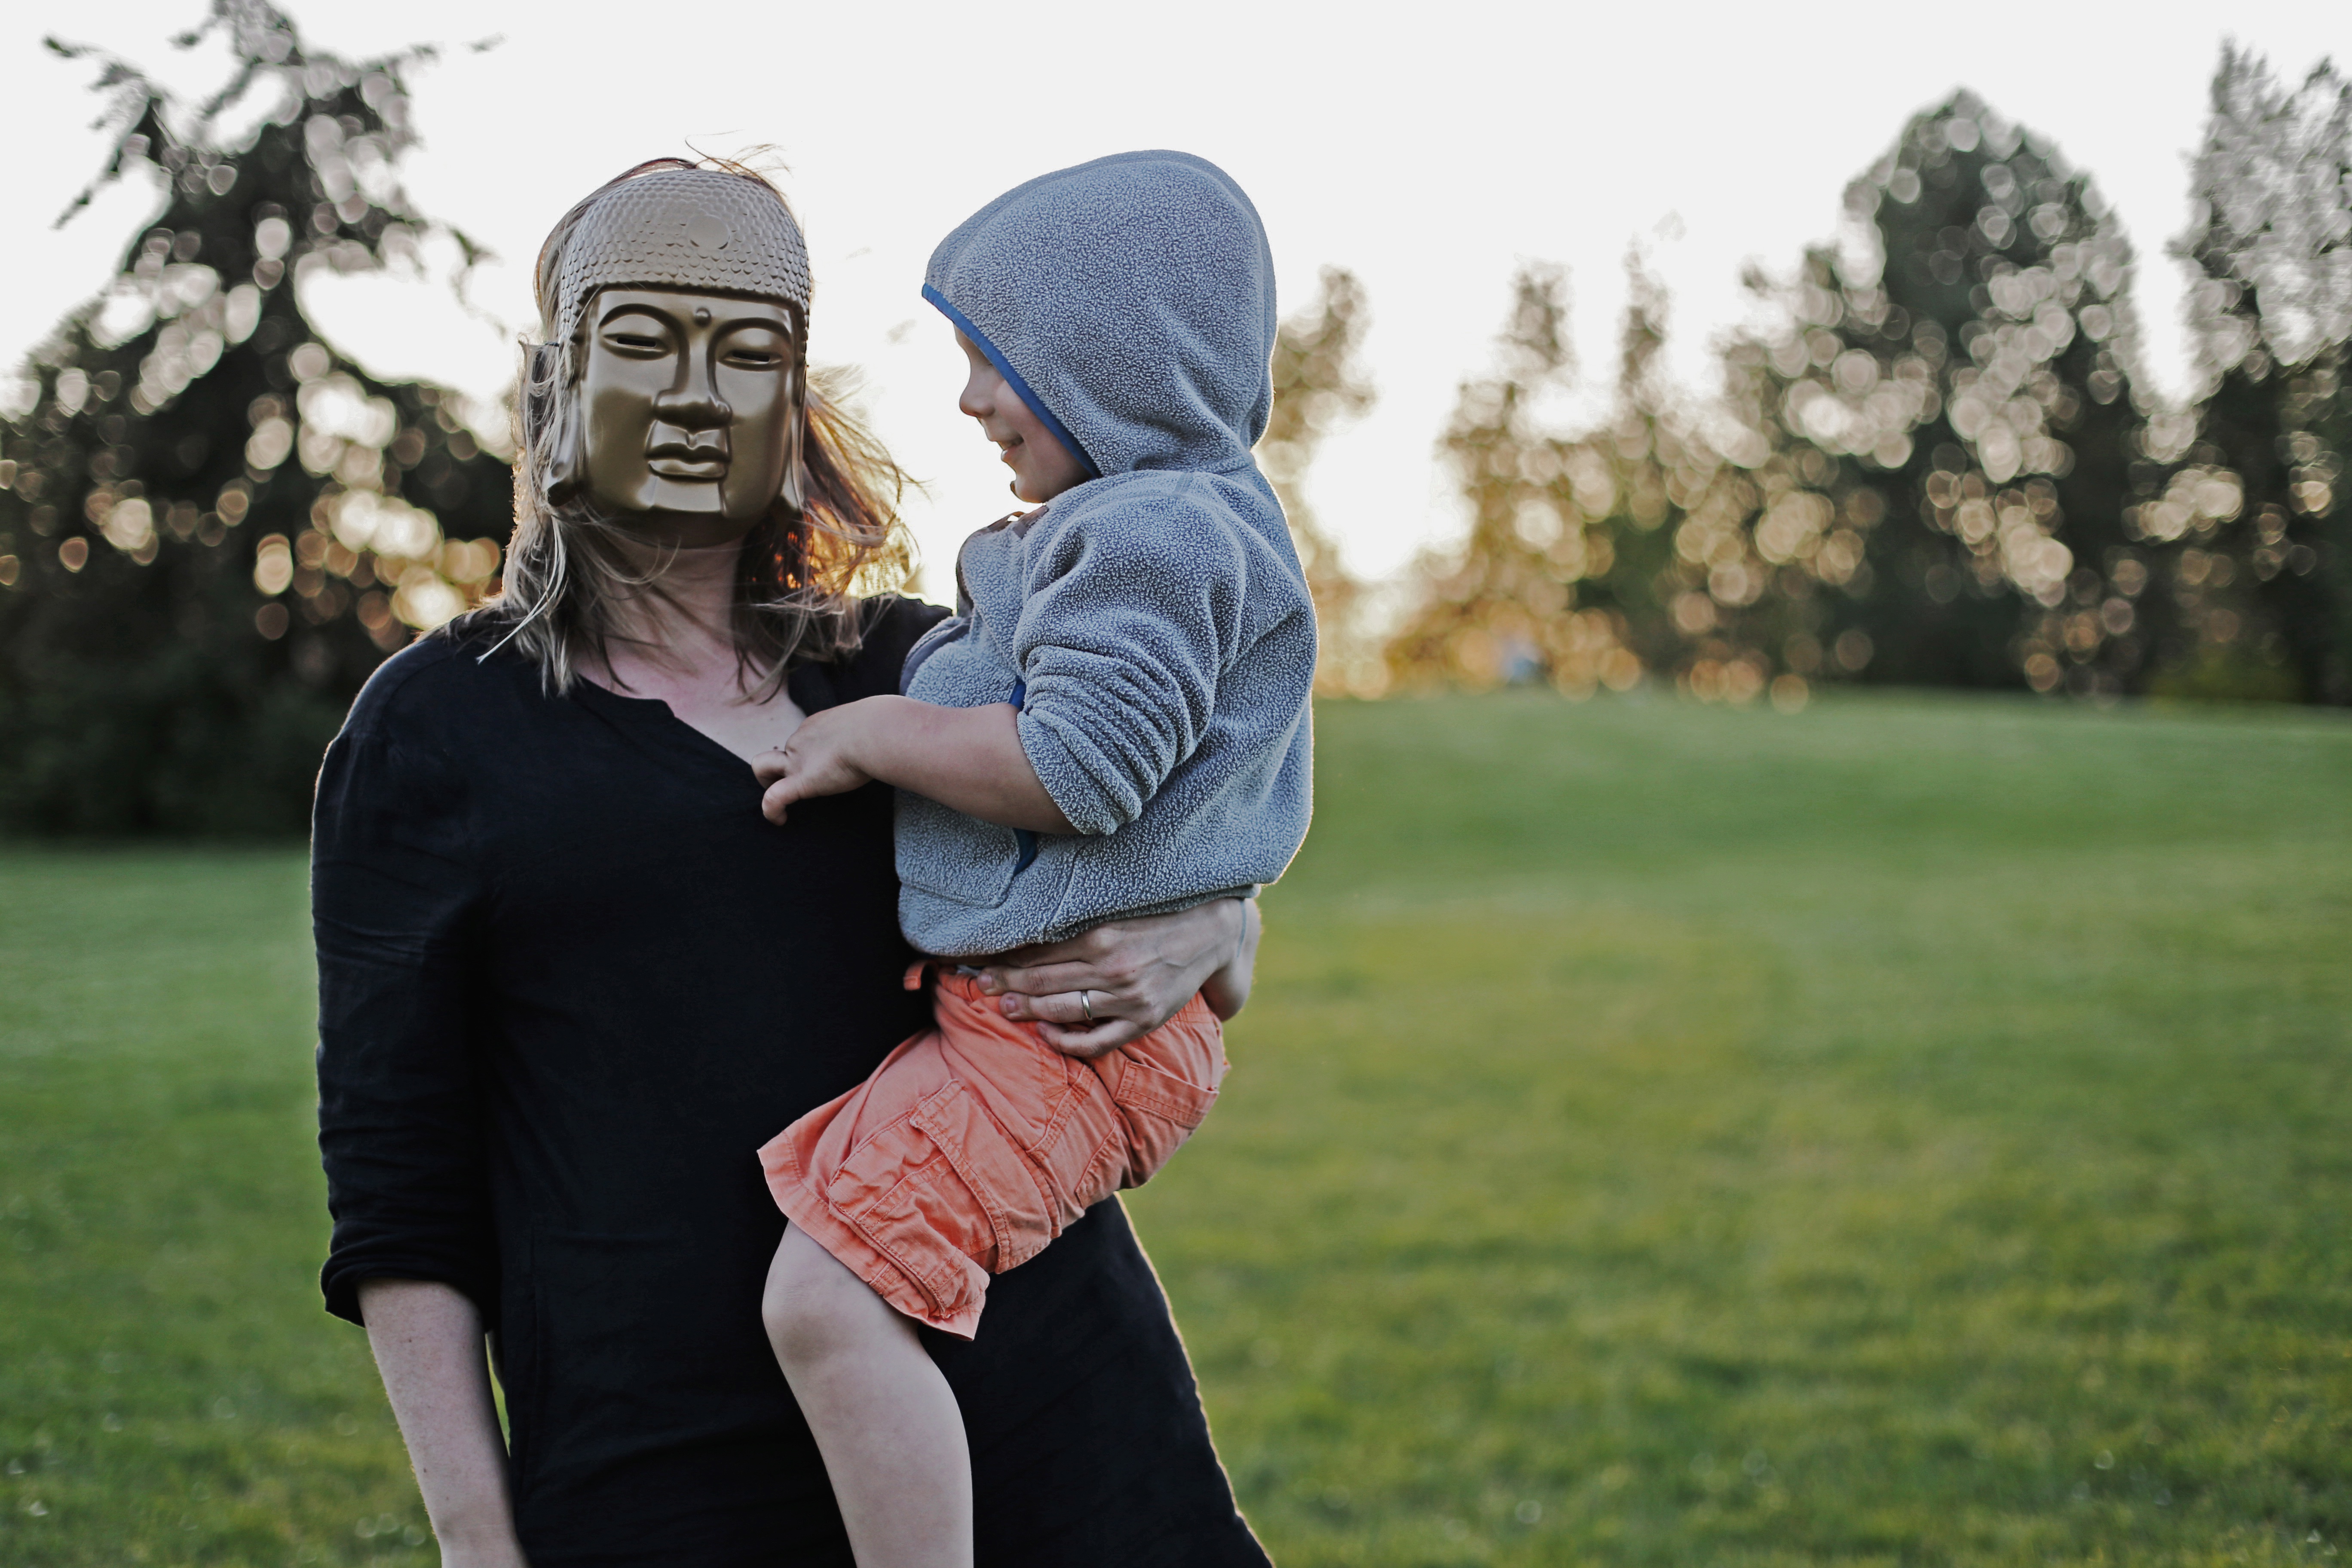
man, people, groom, ceremony, photograph